The Dust of Time

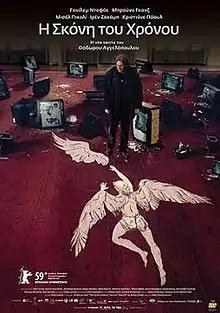
Greek promotional poster

The Dust of Time is a 2008 Greek drama film written and directed by Theodoros Angelopoulos, and starring Willem Dafoe, Irène Jacob, Bruno Ganz, Michel Piccoli and Christiane Paul.